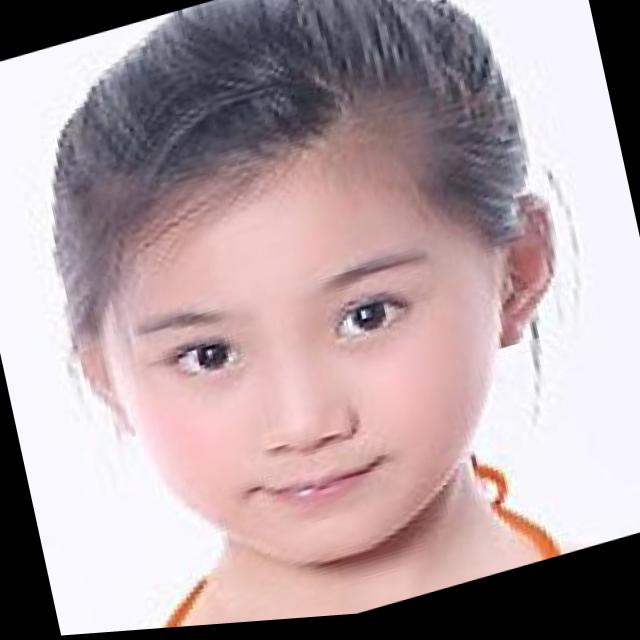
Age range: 0-12